The Terror (1938 film)

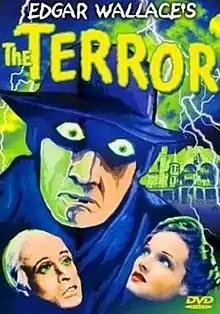

The Terror is a 1938 British crime film directed by Richard Bird and starring Wilfrid Lawson, Linden Travers and Bernard Lee. It was based on the 1927 play "The Terror" by Edgar Wallace (which was adapted from Wallace's 1926 novel "The Black Abbot"). The play had previously been adapted as the American film "The Terror" (1928).